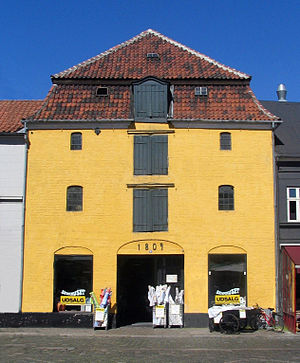
Badstuegade 1H
Badstuegade 1H
Badstuegade 1H er en fredet bygning i Aarhus, Danmark. Den blev opført i 1809 og blev fredet i 1970. Bygningen ligger i Latinerkvarteret på Badstuegade ud til Pustervig Torv.